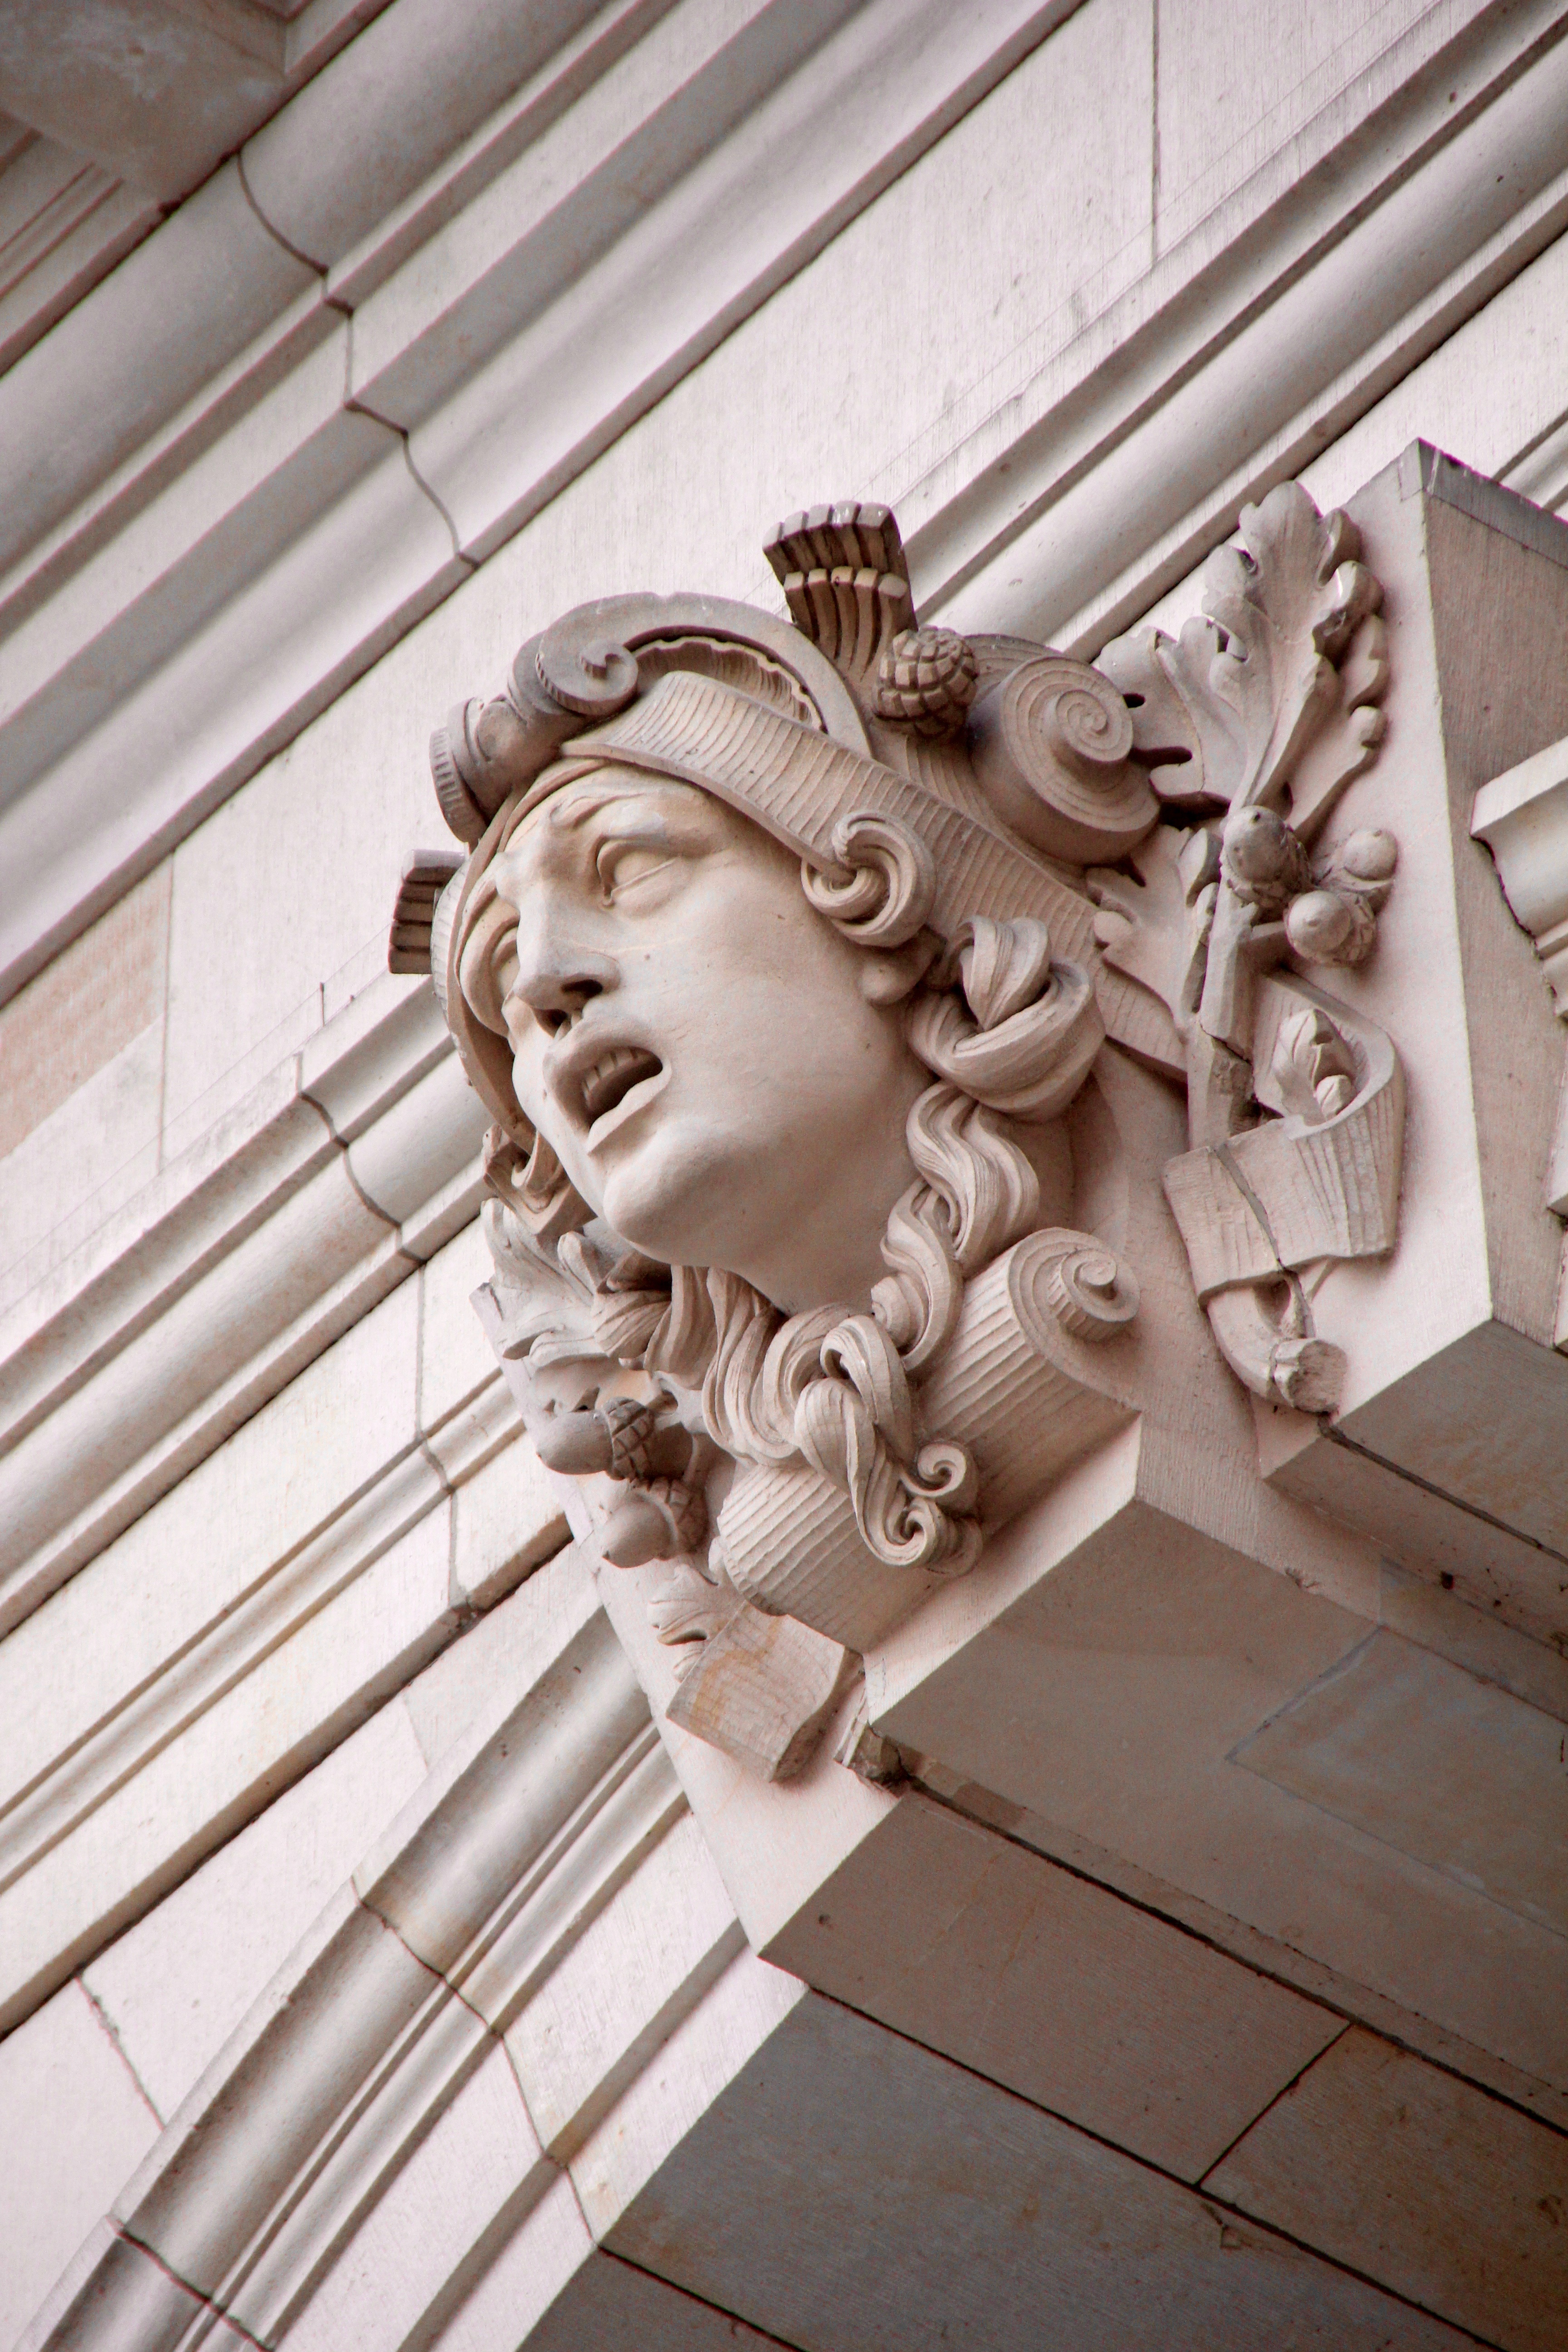
antique, stone, monument, statue, facade, ornament, old town, sculpture, art, elements, figure, temple, head, photograph, bust, carving, historically, stucco, stone figure, housewife, stucco fa ade, ancient history